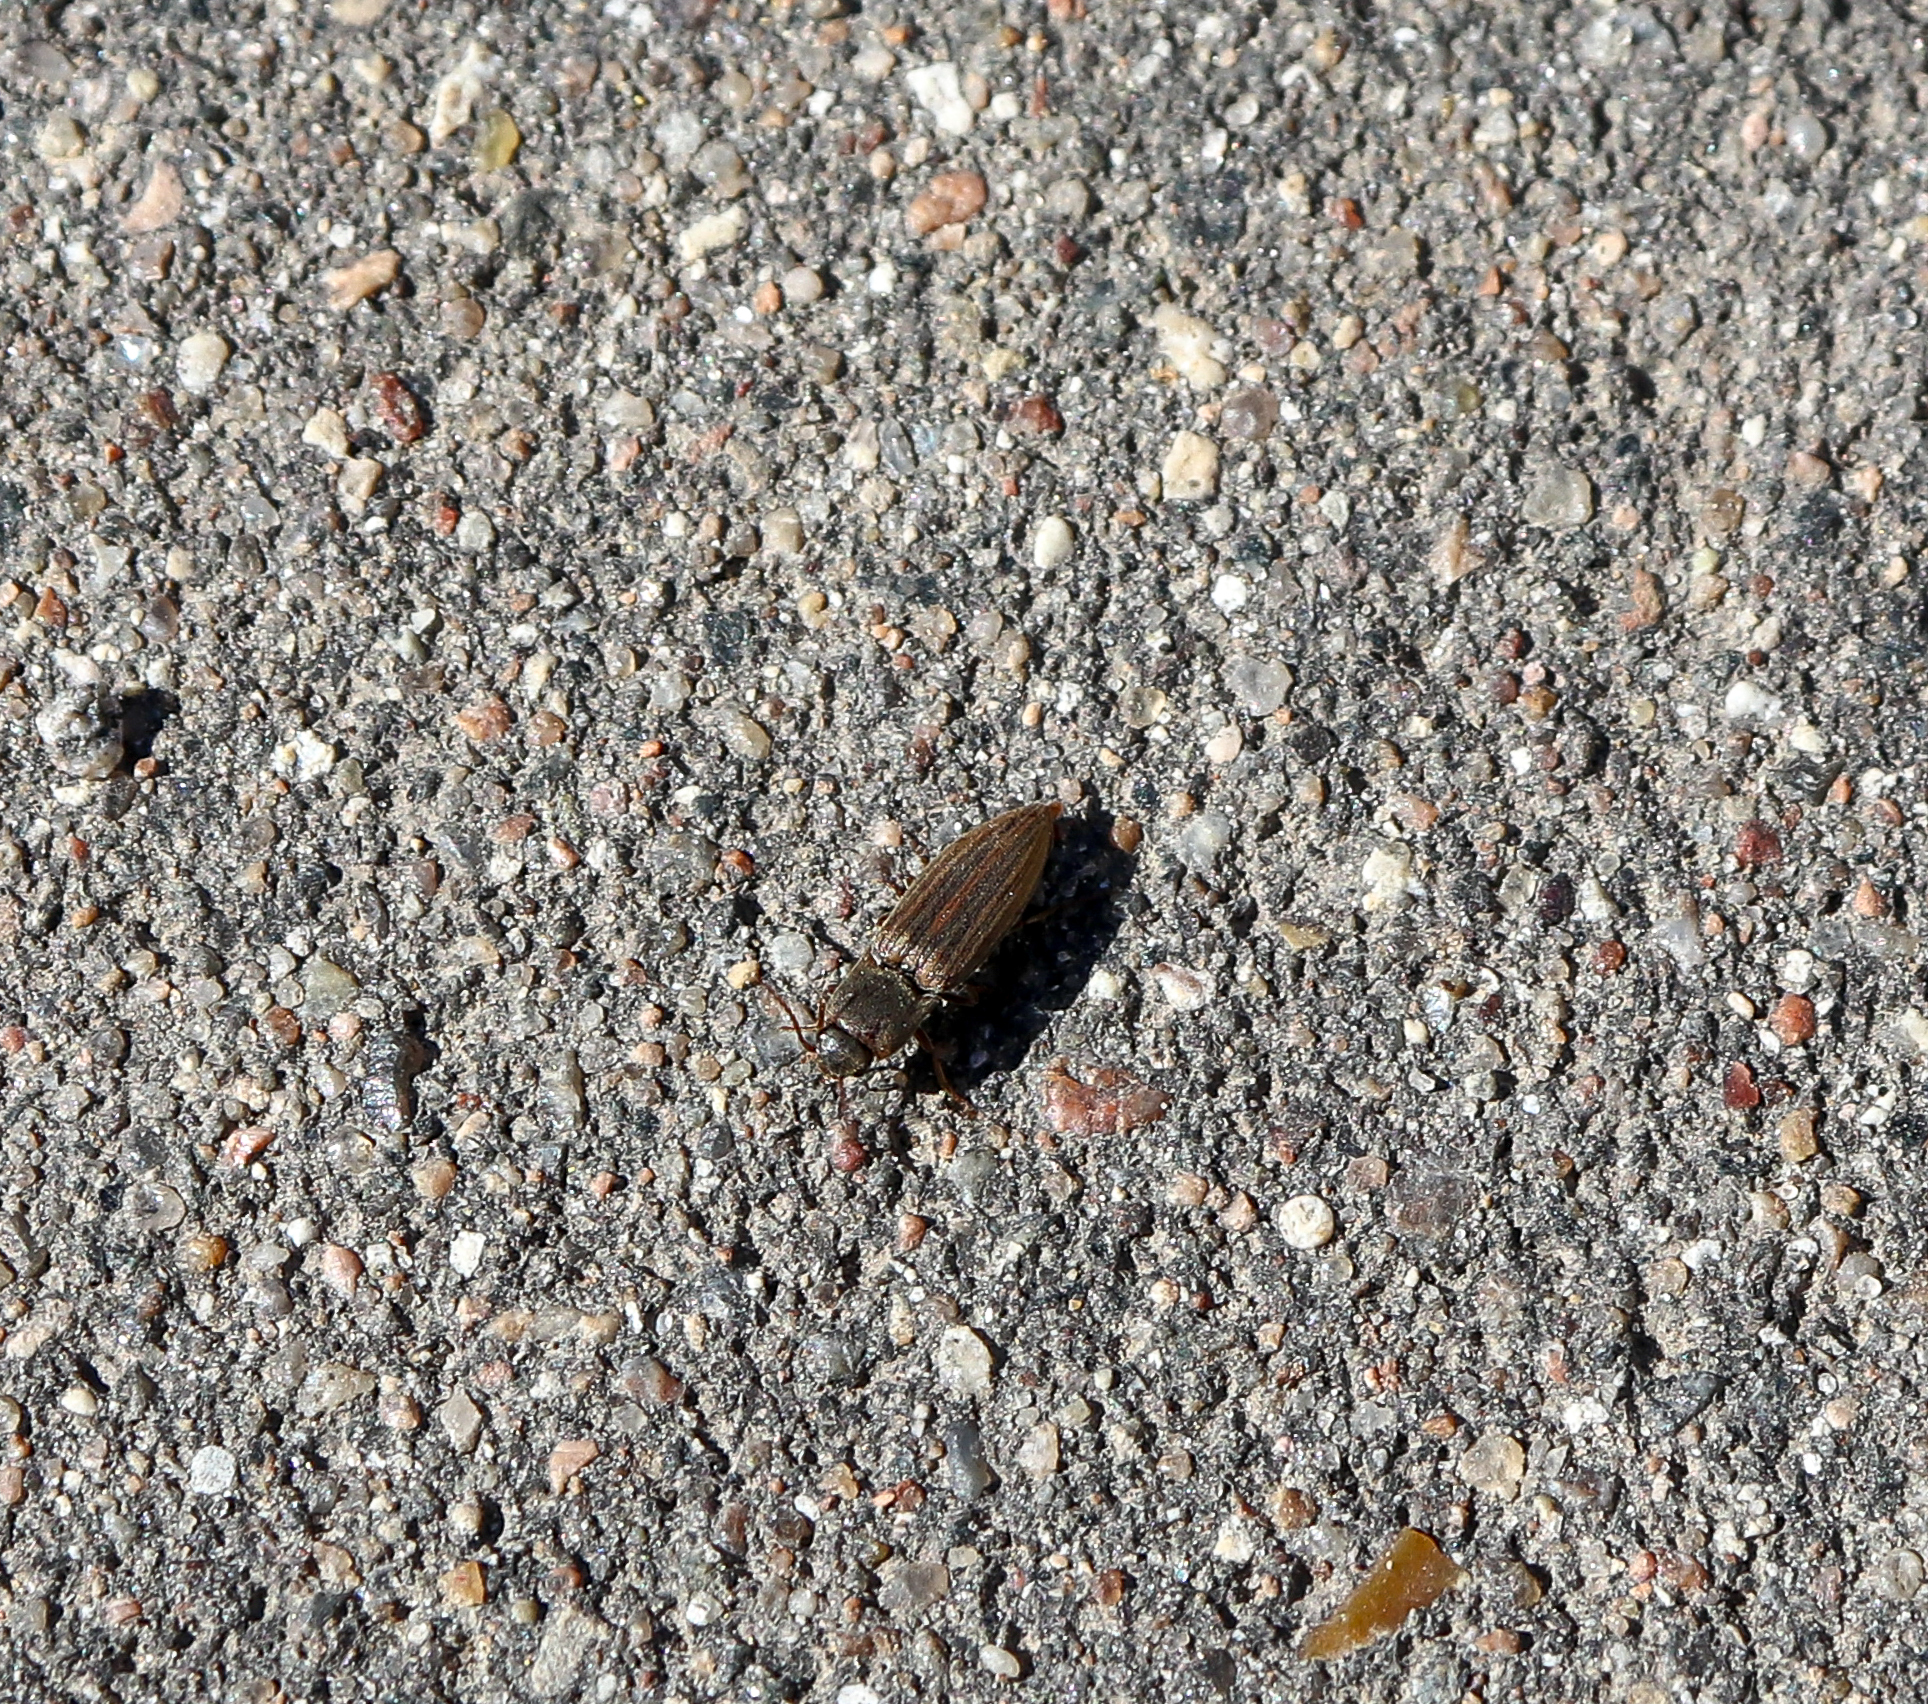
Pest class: clickbeetles_wireworms